Fourth Fitna

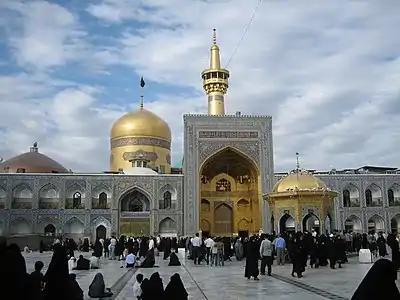
The Imam Reza shrine, erected over the grave of Ali ibn Musa al-Ridha

Upon Harun's death, al-Amin ascended the throne in Baghdad, where his popularity was great, while al-Ma'mun remained at Marv, from where he planned to campaign against the remaining rebels. However, al-Amin recalled the army and treasury from the east, leaving al-Ma'mun with little in the way of military forces. It was in this time that al-Ma'mun came to rely upon his "wazir", the former Barmakid protégé al-Fadl ibn Sahl, who began to implement a policy of conciliation and cooperation with the local elites, whose autonomy and privileges were guaranteed. The covenant of 802 however soon began to fall apart over Baghdad's centralizing ambitions and the dispute over the status of Khurasan: the "abnaʾ", led by Ali ibn Isa, whom Harun had imprisoned but who was now set free and appointed head of the Caliph's bodyguard, were joined by other influential officials, chief amongst them al-Fadl ibn al-Rabi, in demanding that Khurasan and its revenue return to the direct control of the central government, even if that meant breaking the stipulations of the Mecca agreement.